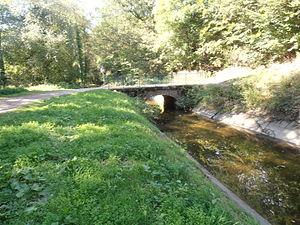
Vosges, Moraine de Noirgueux sur les communes de Saint-Nabord, Saint-Étienne-lès-Remiremont, Éloyes,
Le projet de réalisation d’un lac baptisé « lac de Noirgueux », puis Lac du Val Moselle et enfin Lac nautique de Remiremont, dans les Vosges, a été imaginé sur la Moselle au nord-est de la France.